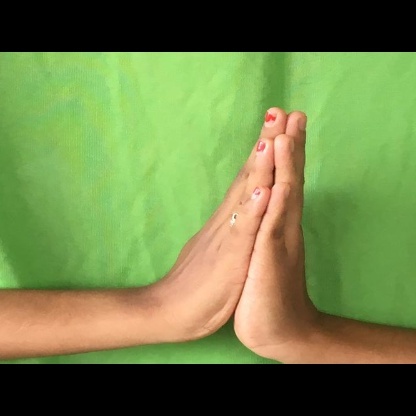
Mudra: Anjali